Cape elephantfish

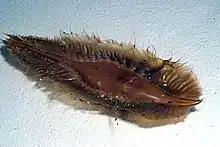
Egg case of a Cape elephantfish

The Cape elephantfish (Callorhinchus capensis), also known as the St Joseph shark or josef, is a species of fish in the family Callorhinchidae.